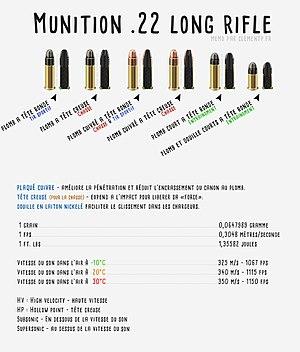
tableau d'information résumer sur le 22LR
Le .22 Long Rifle est une munition à percussion annulaire de calibre 5,5 millimètres, soit 22/100 de pouce, apparue en 1887.